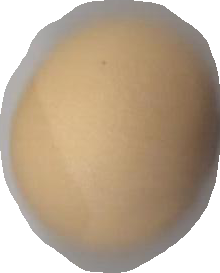
Variety: Dega